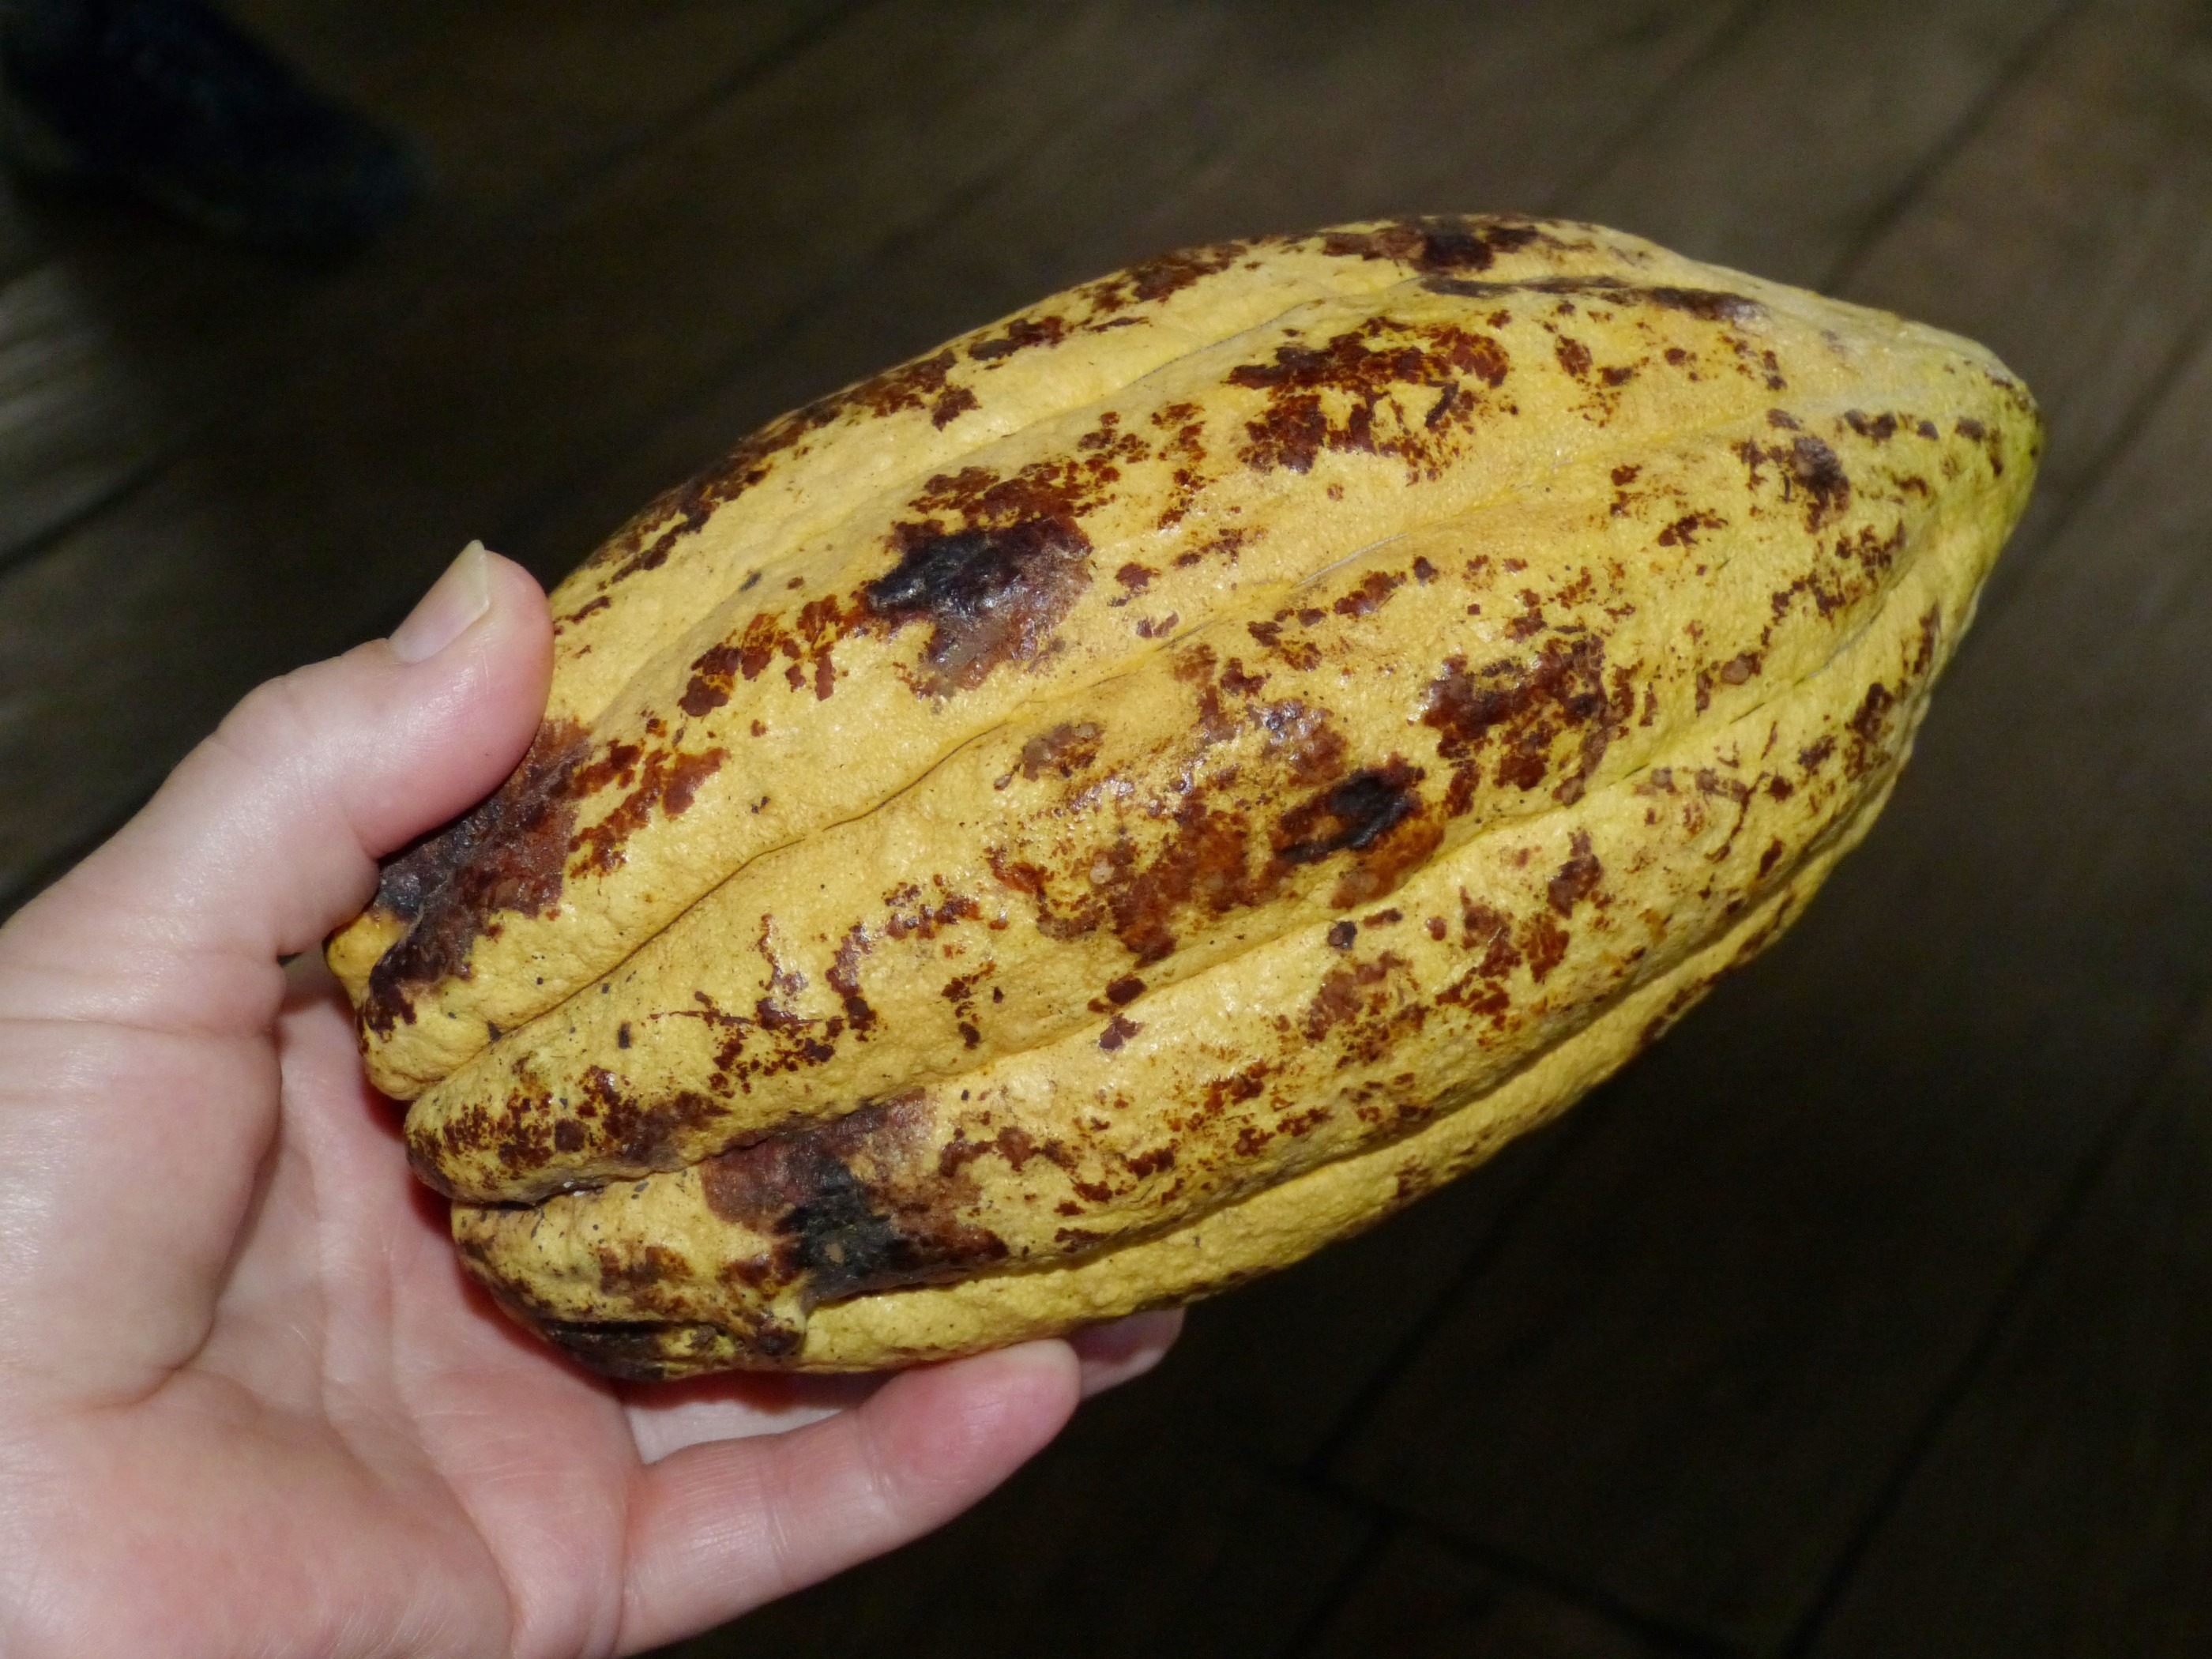
hand, plant, fruit, food, harvest, produce, tropical, banana, chocolate, cocoa, candy, tropics, confectionery, costa rica, flowering plant, cacao, central america, cocoa bean, land plant, banana family